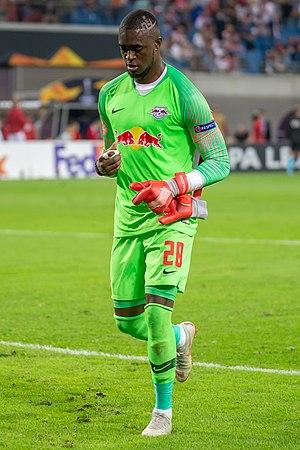
Yvon Landry Mvogo est un footballeur international suisse né le 6 juin 1994 à Yaoundé.